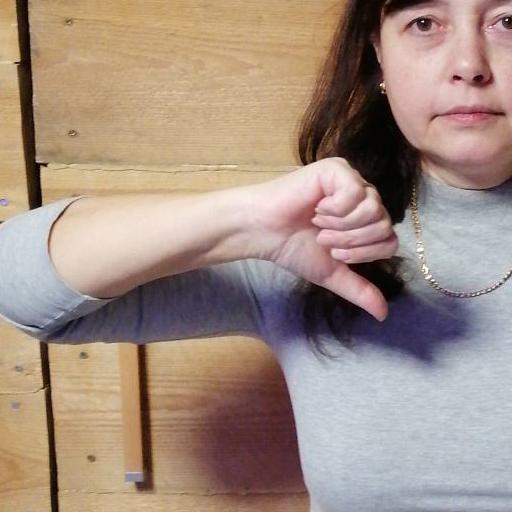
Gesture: dislike